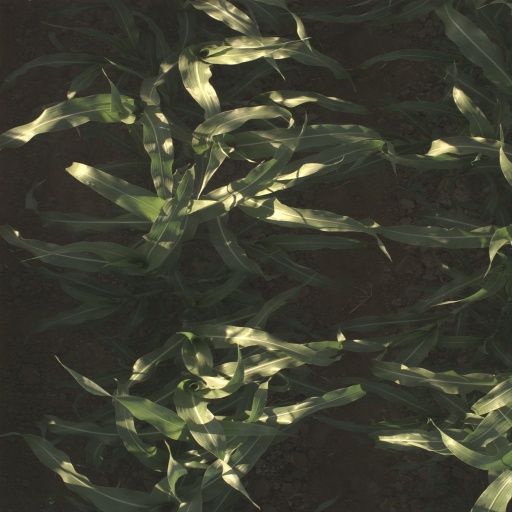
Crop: sorghum